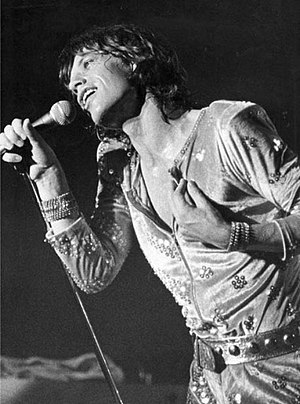
Mick Jagger
Mick Jagger under koncert med  The Rolling Stones som giver koncert i Vejlby-Risskov Hallen i Aarhus 4. oktober 1973
Entertaineren Mick Jagger fra gruppen The Rolling Stones som giver koncert i Vejlby-Risskov-Hallen. Fra dato:
Sir Michael Philip "Mick" Jagger MBE er en engelsk rockmusiker, skuespiller, sangskriver, plade- og filmproducer og forretningsmand. Han er mest kendt for at være forsanger og medstifter af bandet The Rolling Stones.